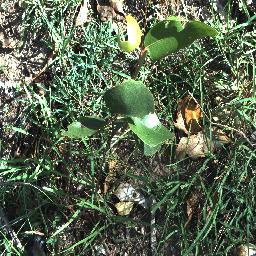
Label: negative